EH Bildu

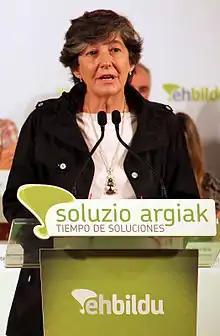
Laura Mintegi was the candidate chosen by EH Bildu in 2012 for the presidency of the Basque Government.

On 3 July 2012, the writer and university professor Laura Mintegi was presented as Bildu's candidate for the presidency of the Basque Government for the October 21 elections. Mintegi was already on the lists of Amaiur in the general elections of 2011 for the Senate for Biscay and on those of Herri Batasuna (HB) in the European elections of 1987 and 1989. The heads of the coalition list for Álava and Gipuzkoa were, respectively, the spokesperson for the STEE-EILAS union Belén Arrondo and the University of the Basque Country professor Xabier Isasi.